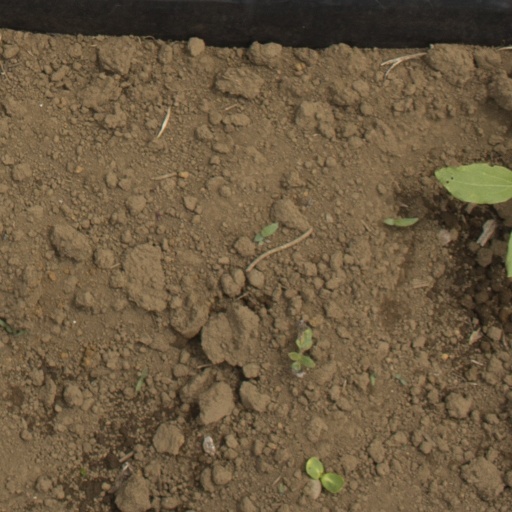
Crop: Jerusalem artichoke